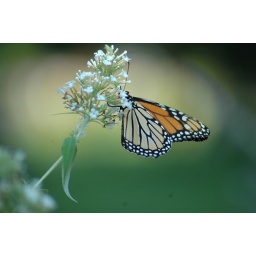
july 15 butterfly in white light